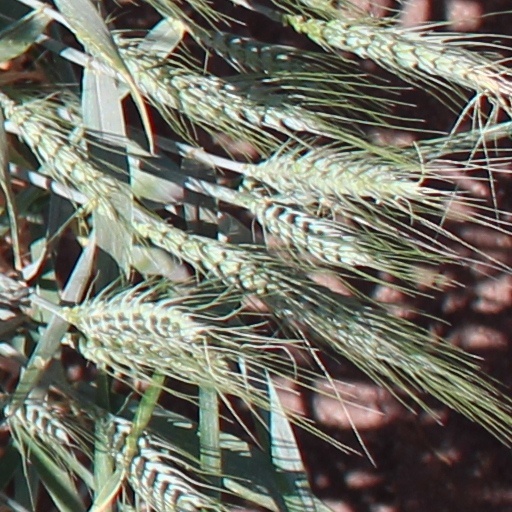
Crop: wheat